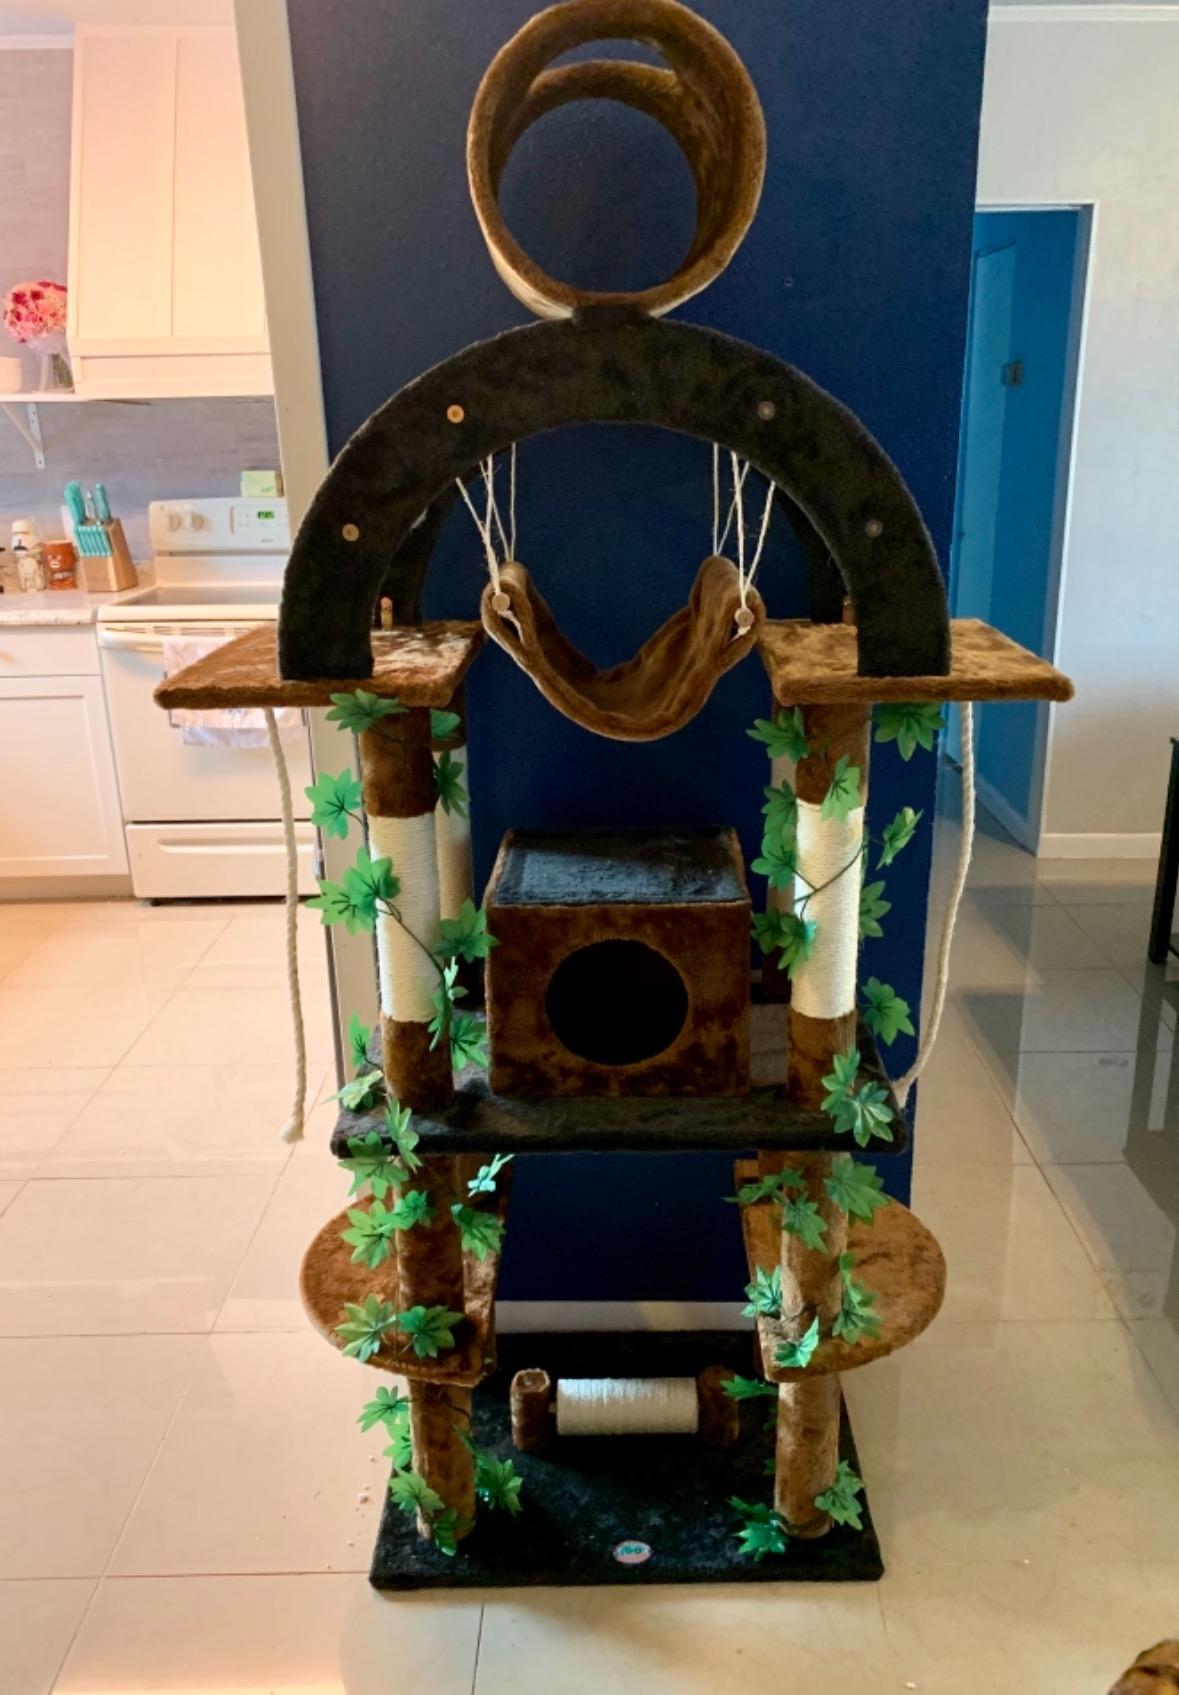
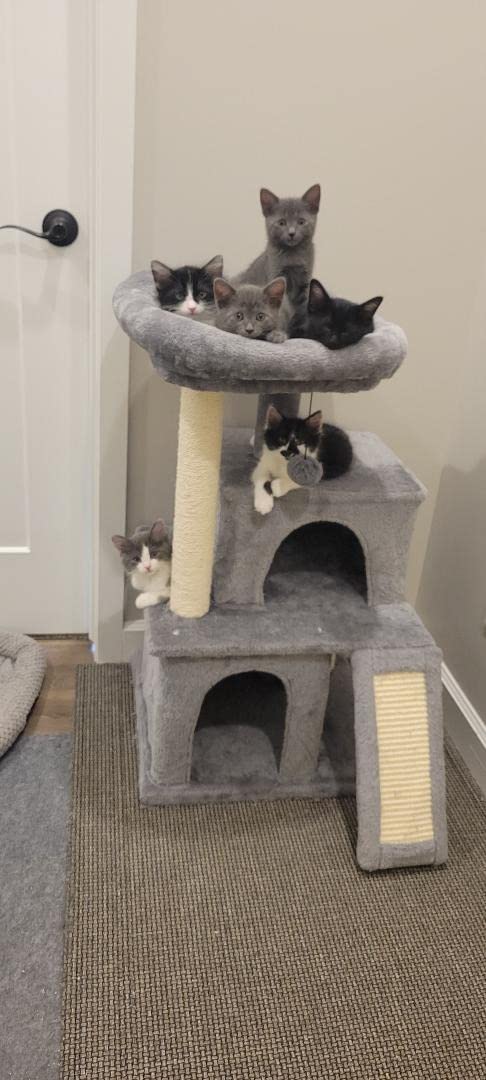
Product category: items_cat tree
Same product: no